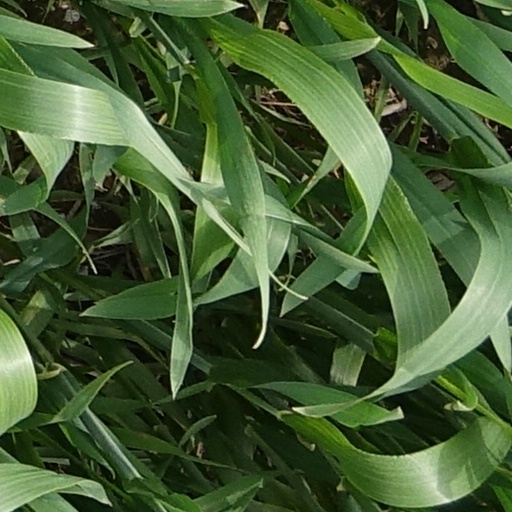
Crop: wheat